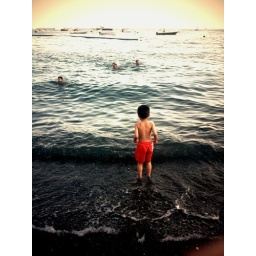
boy in Positano beach